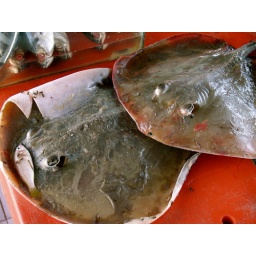
Fisherman's market near the beach in Terengganu.